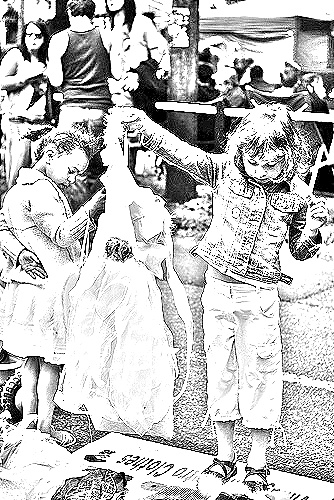
Portrait style: Sketch Portrait